Treehouse (Into the Dark)

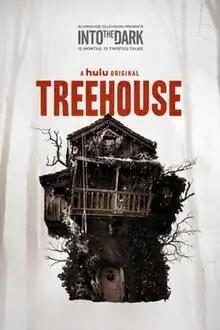
Promotional poster

"Treehouse" is an episode of American horror anthology web television series "Into the Dark" that aired as the sixth episode of the show's first season. It premiered in the United States on March 1, 2019, on Hulu. The episode was written and directed by James Roday Rodriguez and stars Jimmi Simpson, Mary McCormack, Shaunette Renée Wilson, Maggie Lawson, Stephanie Beatriz, Julianna Guill, Michael Weston, Amanda Walsh, Sophia Del Pizzo, Sutton Foster, and Cass Bugge.